John Gillies (anaesthetist)

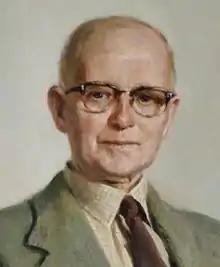
John Gillies. Detail from portrait by Stanley Cursiter.

John Gillies, (6 February 1895 18 July 1976) was a Scottish anaesthetist, who worked at the Royal Infirmary of Edinburgh (RIE). For gallantry as a serving soldier in WWI he was awarded the Military Cross. He founded the department of anaesthetics in the RIE and became its first director. The Gillies anaesthetic machine which he devised was the first British closed circuit anaesthetic device and was in use until the 1960s. With his colleague HWC ('Griff') Griffiths he pioneered the technique of high spinal anaesthesia to produce hypotension and 'bloodless' operating fields. Gillies anaesthetised King George VI in Buckingham Palace and was made Commander of the Royal Victorian Order (CVO) for this service. He was president of the Association of Anaesthetists of Great Britain and Ireland from 1947 to 1950.